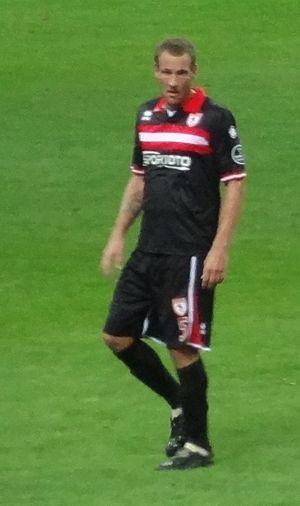
Michael Fink, né le 1ᵉʳ février 1982 à Waiblingen, est un footballeur allemand évoluant au poste de milieu de terrain.